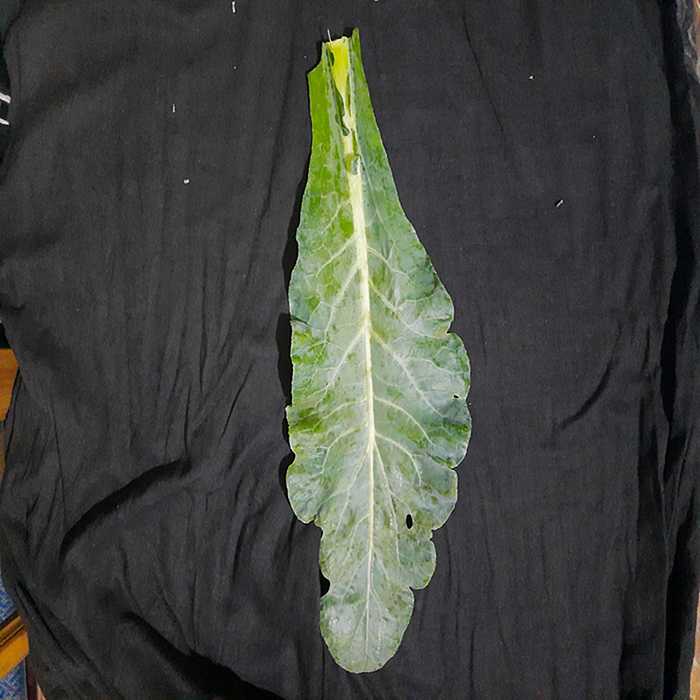
Plant: Cauliflower
Label: Fresh leaf